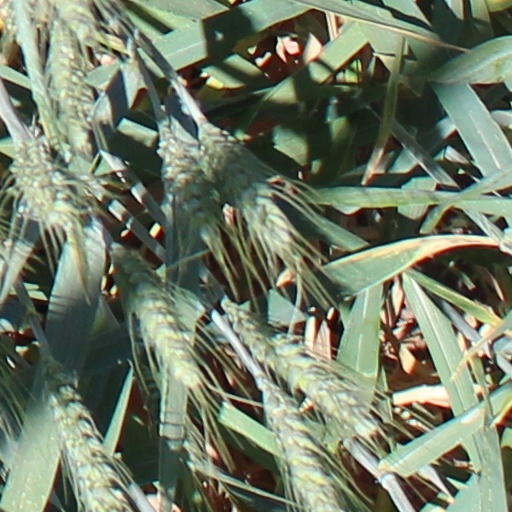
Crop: wheat